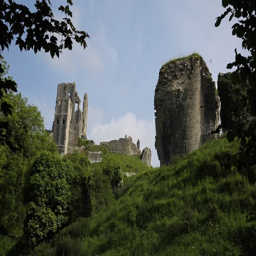
side view , grade i listed building and cultural site